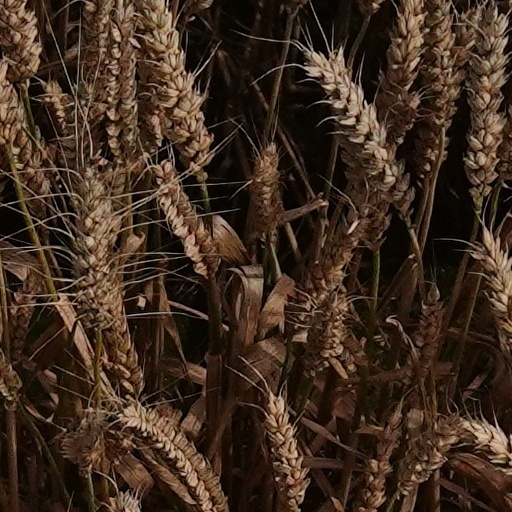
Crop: wheat